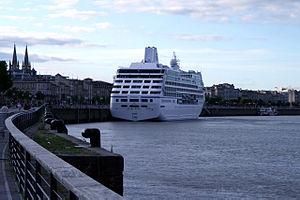
La Garonne est un fleuve principalement français prenant sa source en Espagne et qui coule sur 647 km avant de se jeter dans l’océan Atlantique ; son estuaire commun avec la Dordogne est la Gironde. Elle a donné son nom aux départements français de Haute-Garonne, de Lot-et-Garonne et de Tarn-et-Garonne.